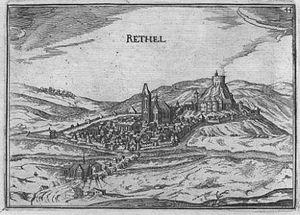
dans le document Gouvernement de champagne, des gravures qui étaient la possession de Davanne-Chappier avec comme notation 1499-1892, la vue n° 44 de la ville de Rethel.
Rethel est une commune française, sous-préfecture du département des Ardennes, en région Grand Est. Ses habitants sont appelés les Rethélois.
Le siège de Rethel est un épisode de la guerre civile entre Armagnacs et Bourguignons. En 1411, Pierre de Bréban, comte de Namur et partisan armagnac, vient pour capturer la ville de Philippe de Bourgogne.